History of Poles in Baltimore

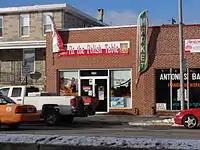
At the Polish Table in Joseph Lee, Baltimore, January, 2015.

The Polish community is Southeast Baltimore is sometimes referred to affectionately as Little Poland.